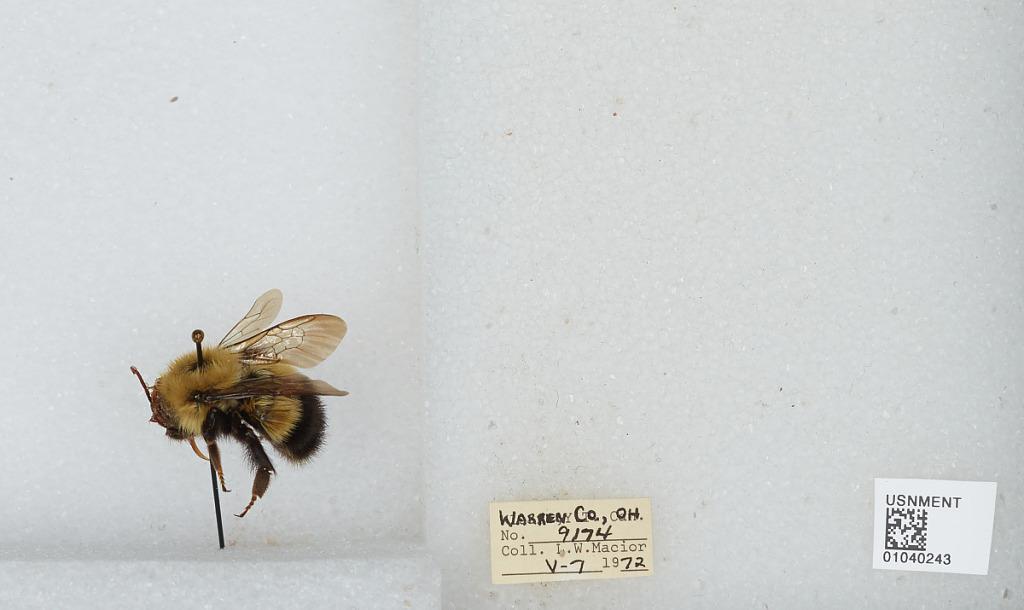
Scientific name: Bombus (Pyrobombus) vagans vagans Smith
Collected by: L. Macior
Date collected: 1972-5-7
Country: United States
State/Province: Ohio
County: Warren
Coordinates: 39.4242, -84.1856